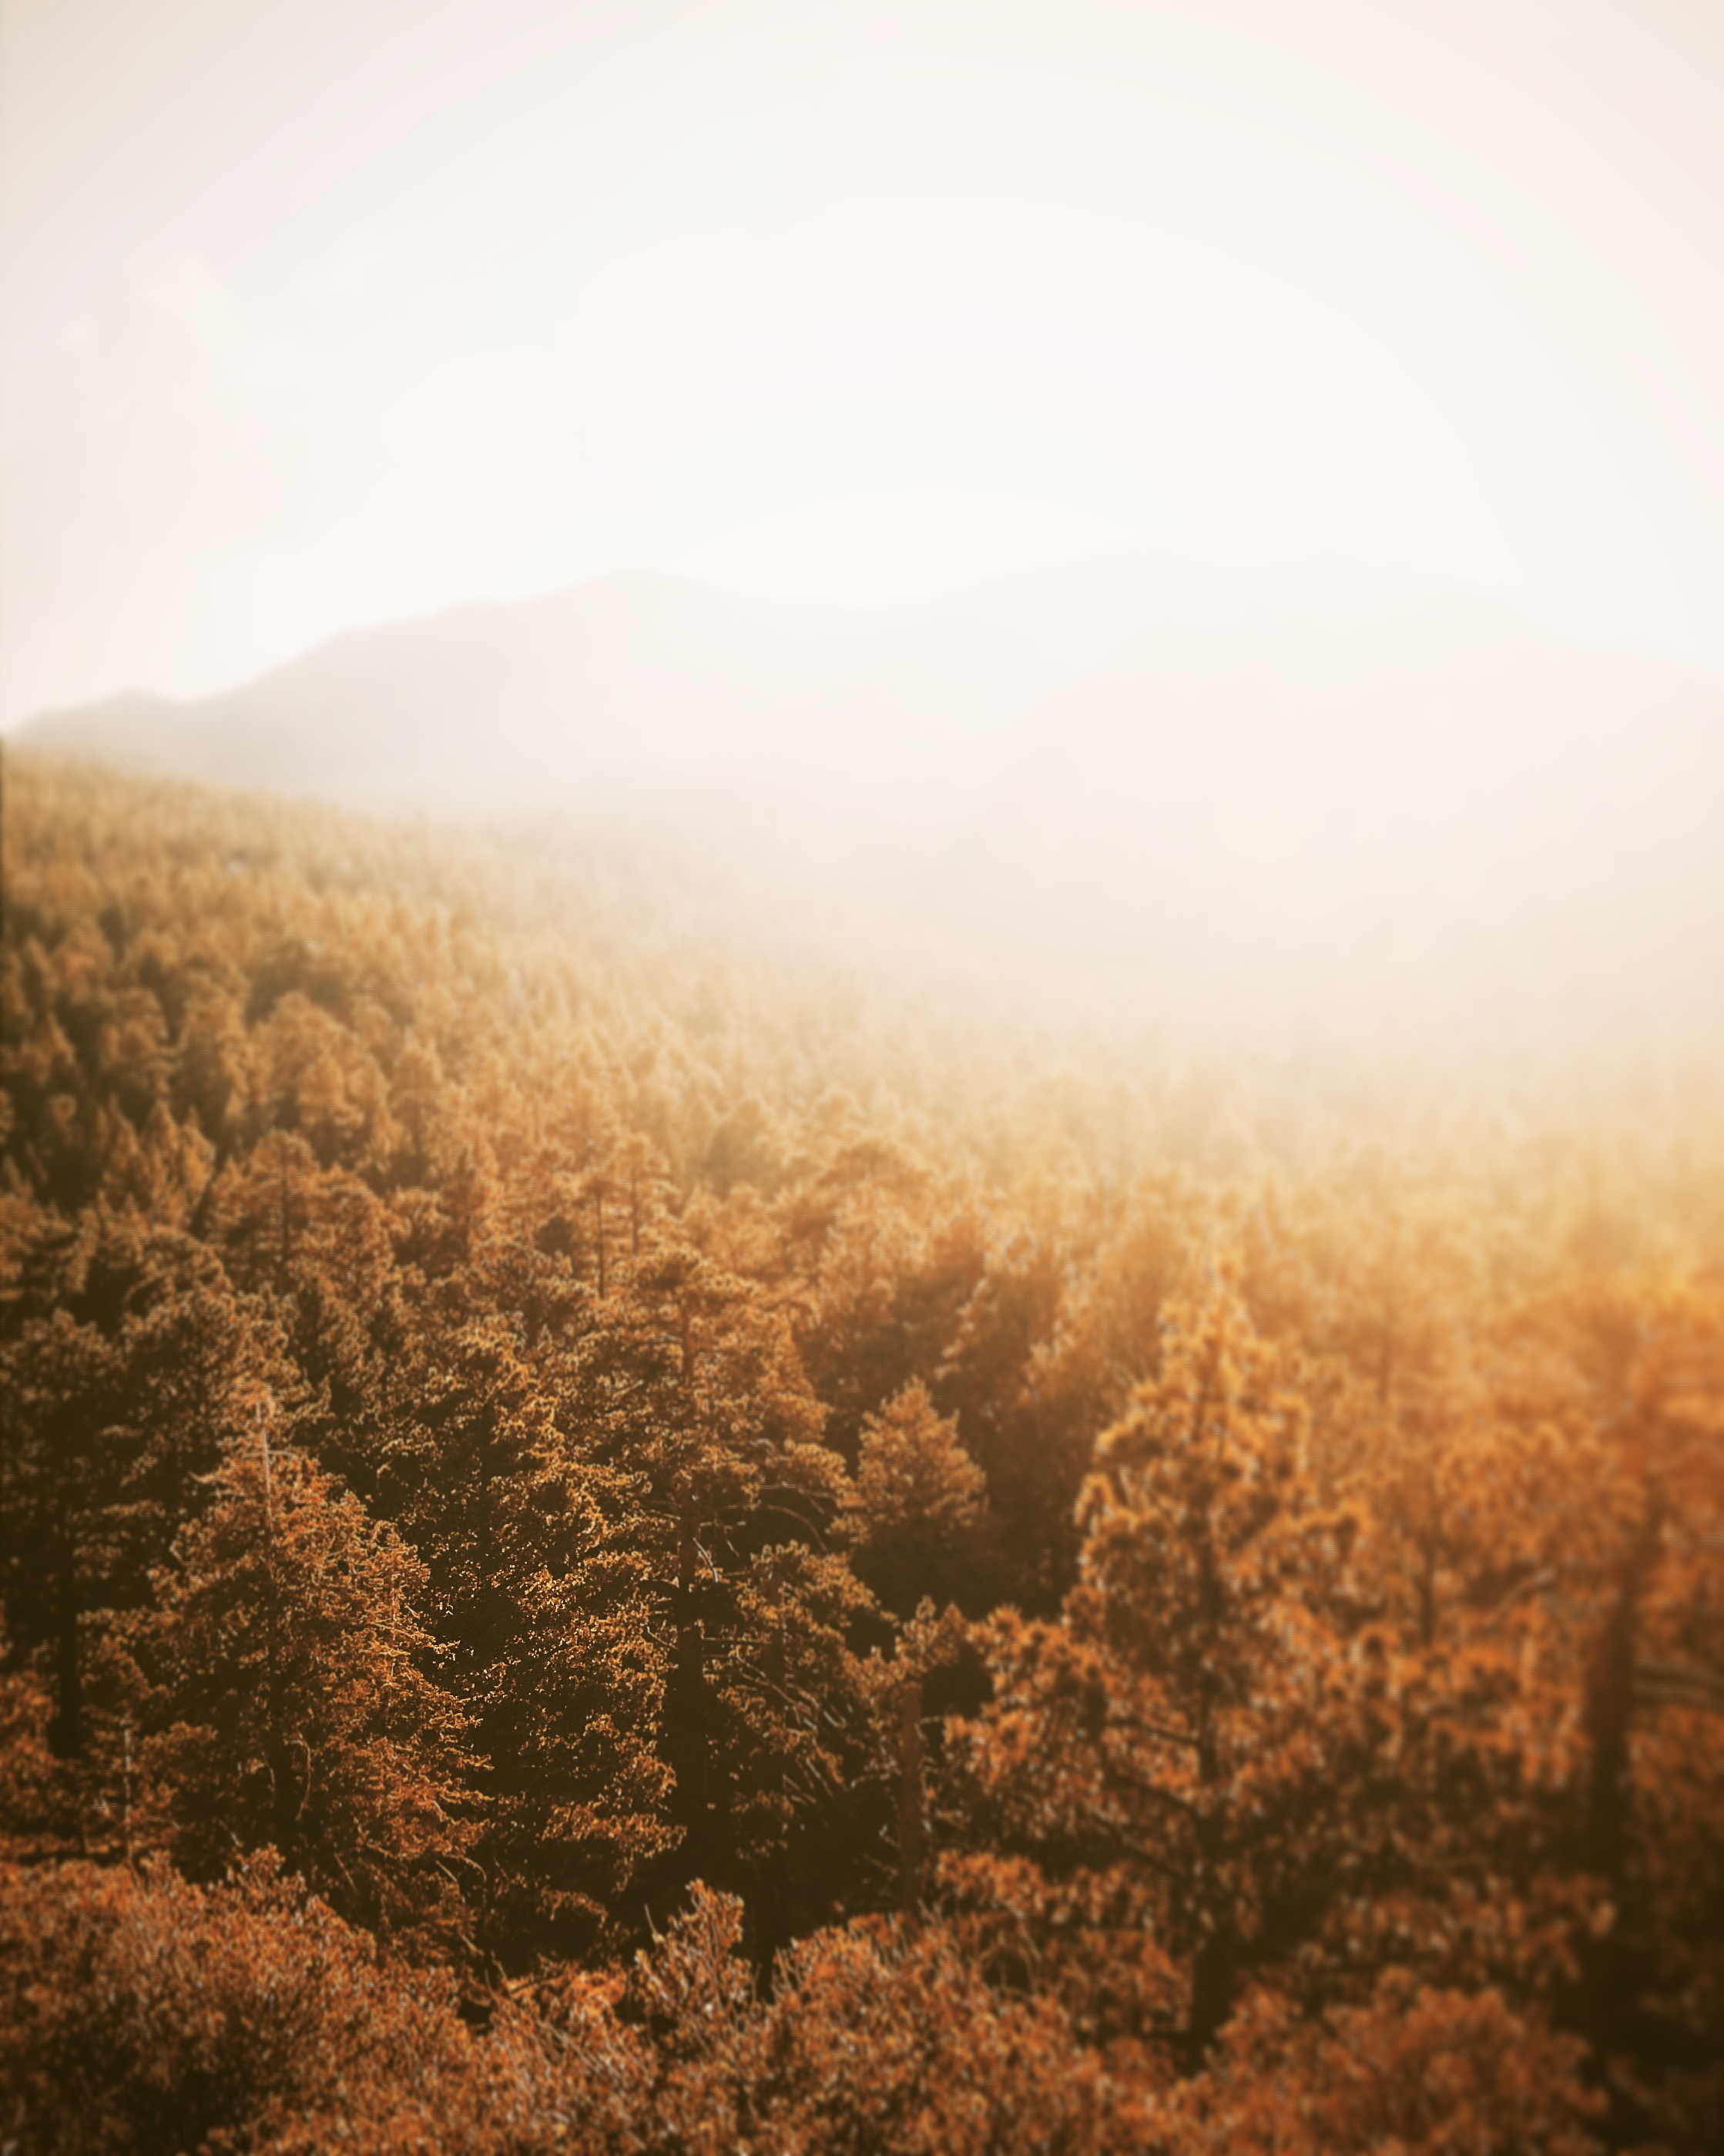
tree, nature, forest, horizon, mountain, cloud, sky, sun, fog, sunrise, sunset, mist, field, sunlight, morning, hill, dawn, atmosphere, dusk, evening, haze, trees, bright, sun glare, atmospheric phenomenon, mountainous landforms